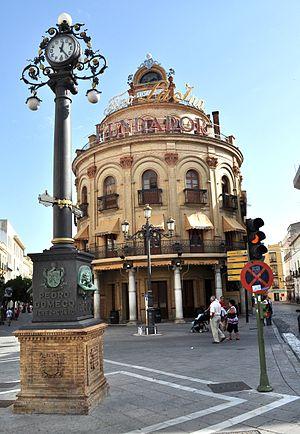
Jerez de la Frontera, aussi appelée Xérès en français, est une ville espagnole située dans le sud de l'Andalousie, dans la province de Cadix. Elle est située dans la plaine de l'estuaire du Guadalquivir, à 12 km de l'océan Atlantique et à 85 km du détroit de Gibraltar. C'est une ville célèbre pour la culture de la vigne et l'élevage équin.
Aníbal González Álvarez-Ossorio, né à Séville le 10 juin 1876 et mort dans la même ville le 31 mai 1929, était un architecte et urbaniste espagnol, principale référence de l’architecture régionaliste andalouse du début du XXᵉ siècle.